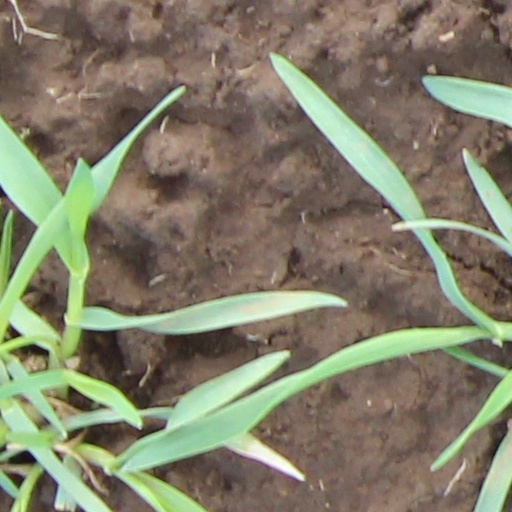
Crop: wheat